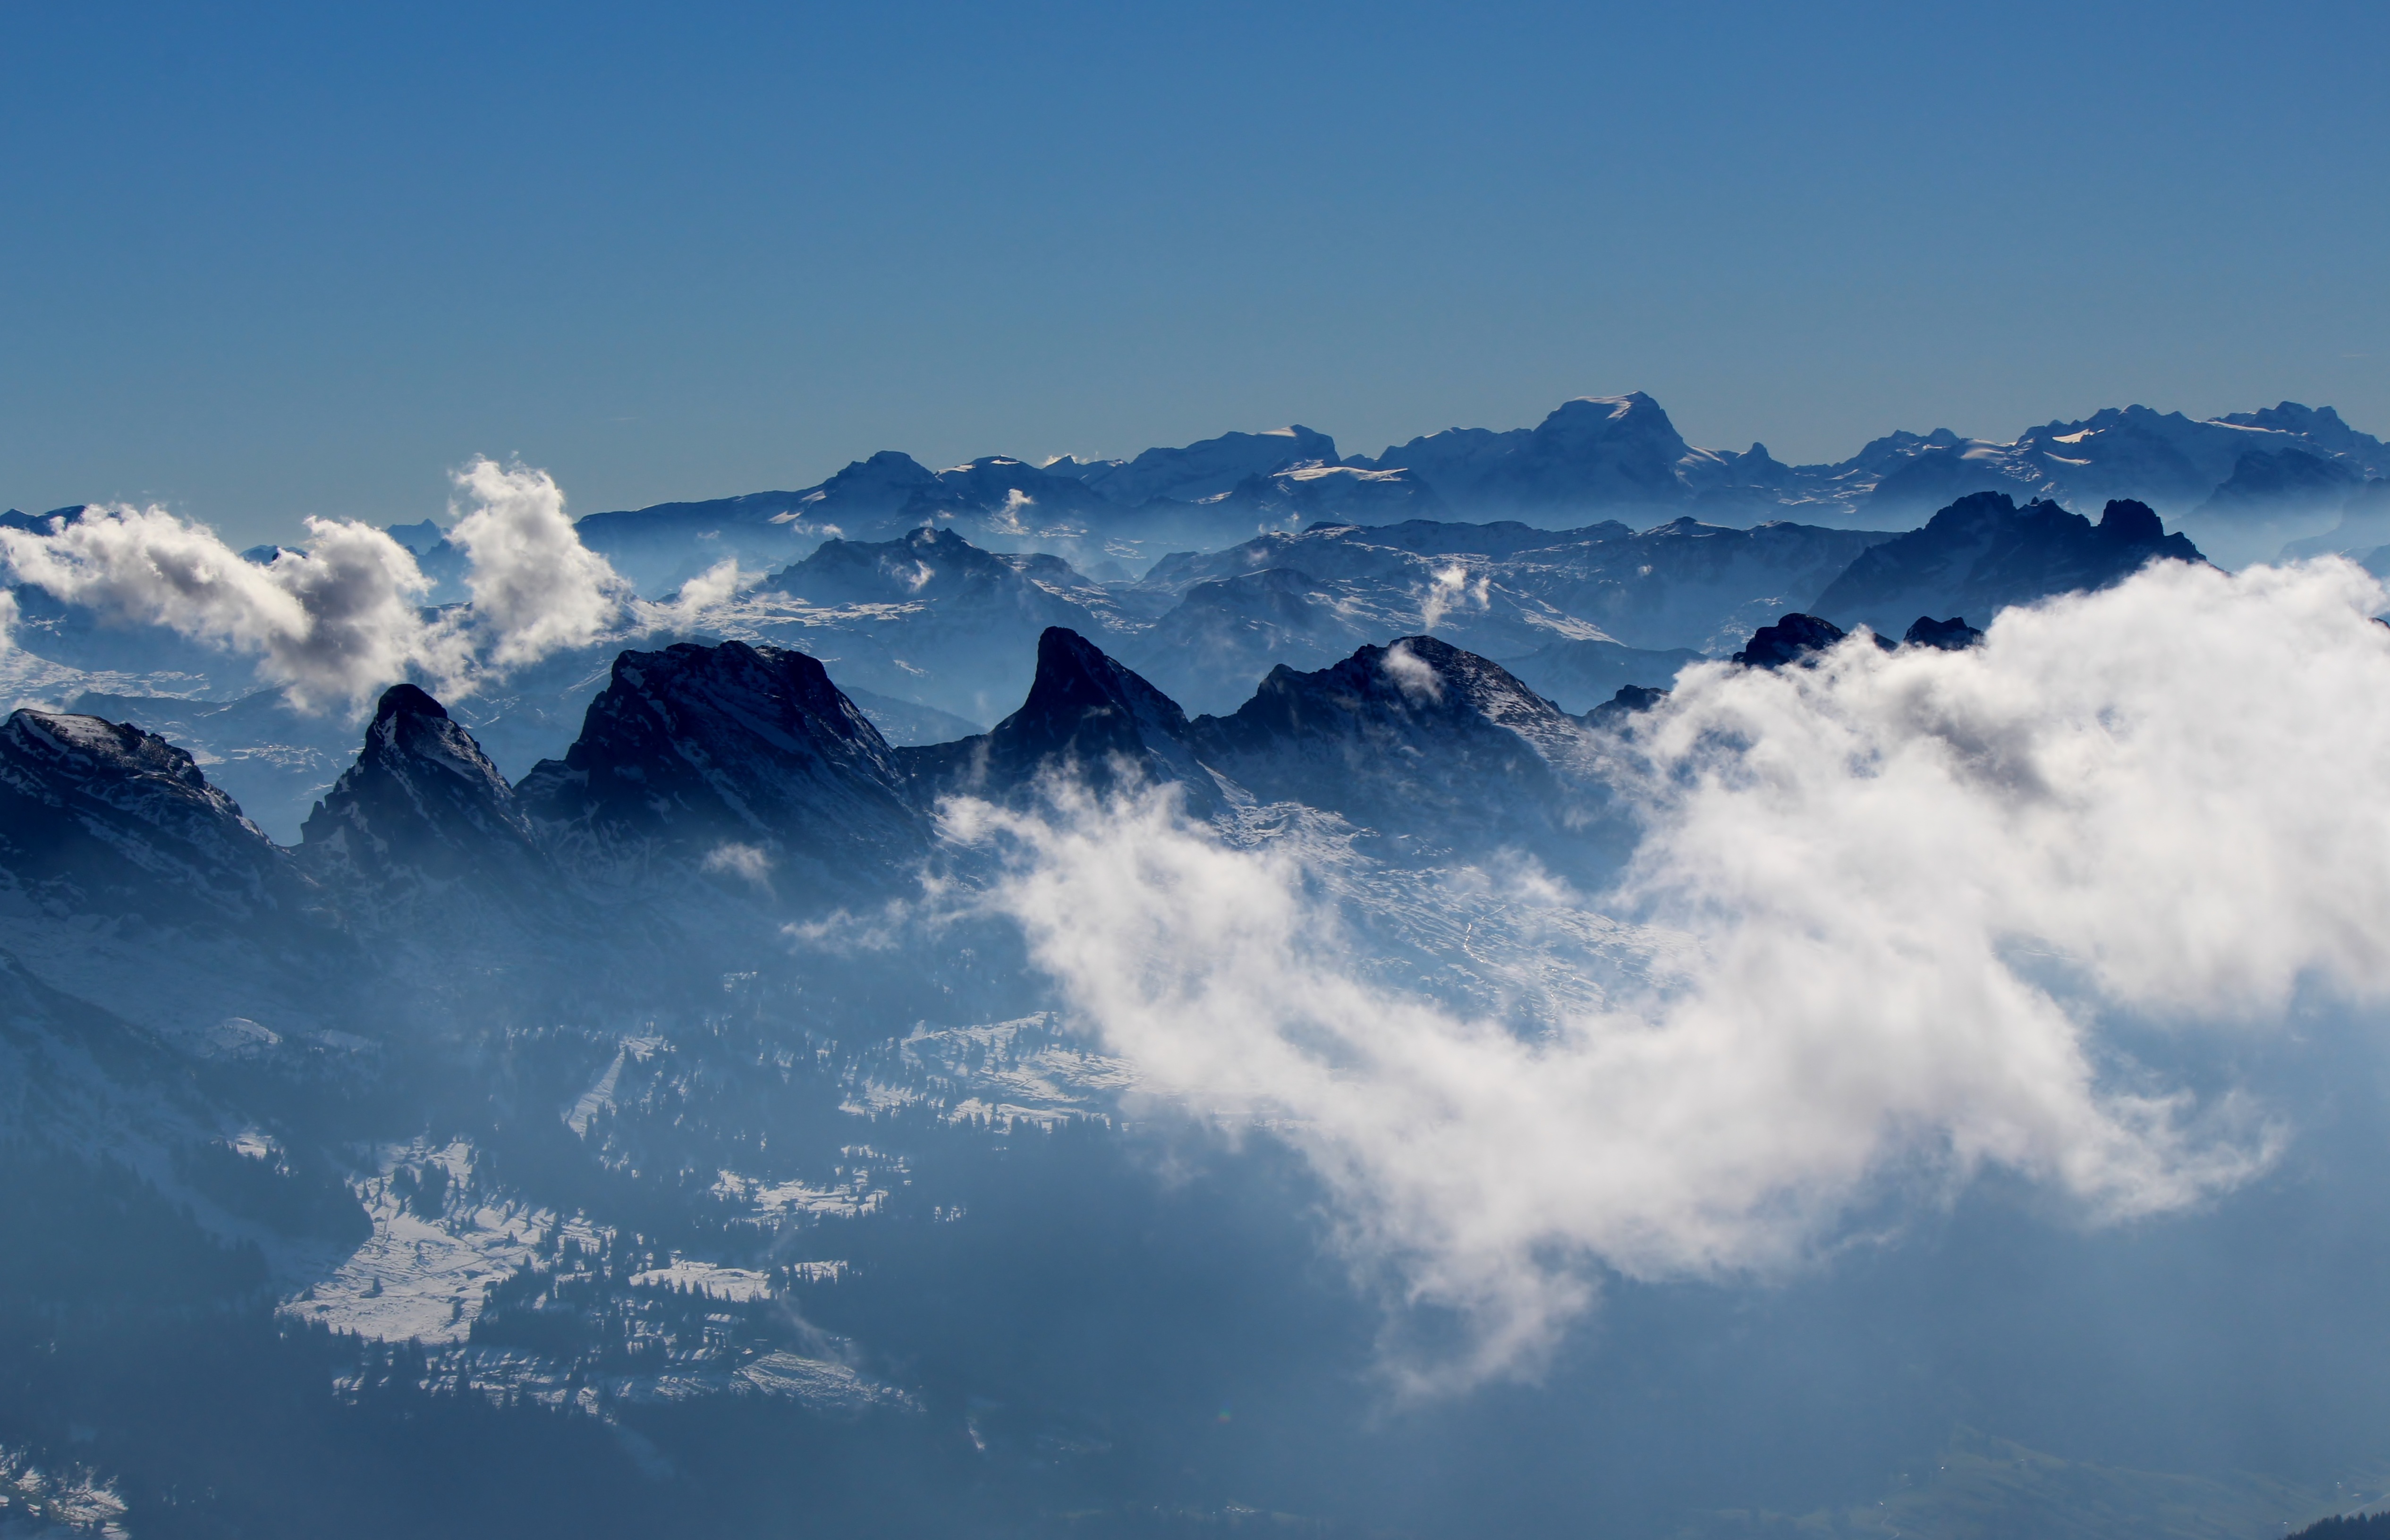
nature, mountain, snow, winter, cloud, sky, sunlight, morning, dawn, atmosphere, mountain range, panorama, weather, ridge, summit, clouds, mountains, alps, plateau, viewpoint, mood, swiss alps, landform, s ntis, meteorological phenomenon, alpstein, geographical feature, atmospheric phenomenon, atmosphere of earth, mountainous landforms